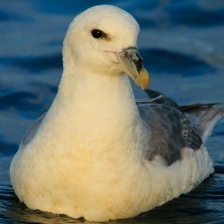
Species: NORTHERN FULMAR
Scientific name: FULMARUS GLACIALIS